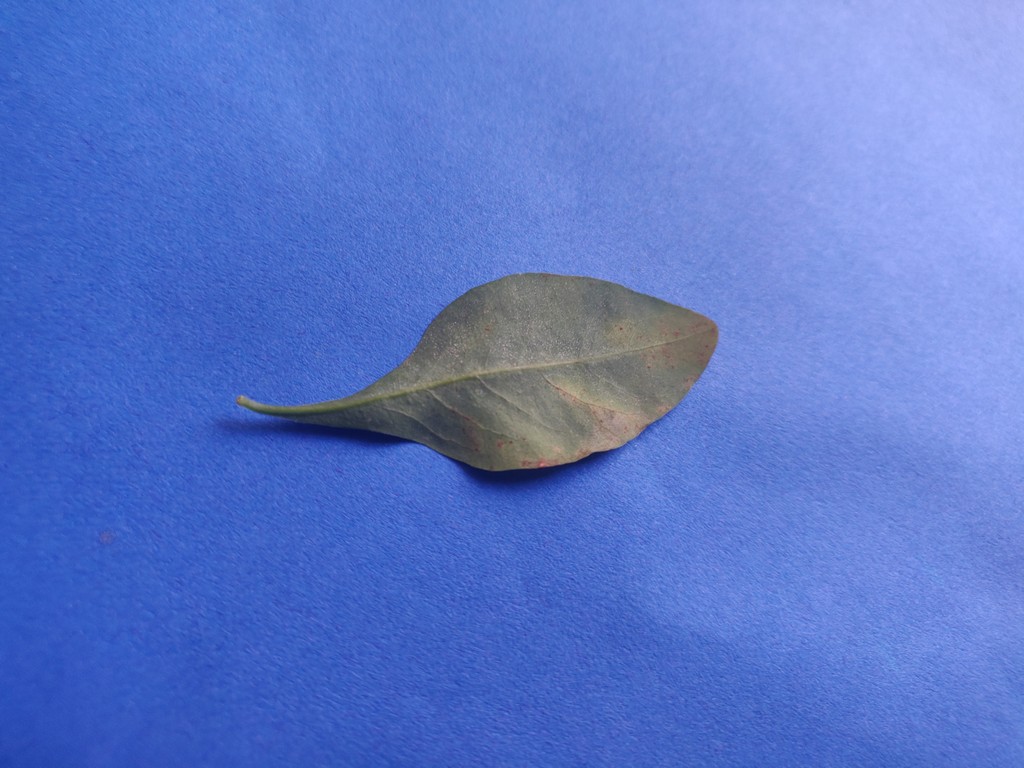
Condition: Unhealthy
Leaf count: single
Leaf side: back